Stan Bahnsen

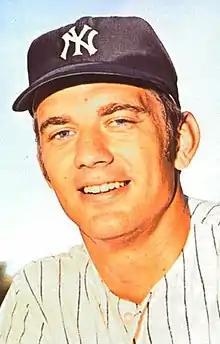
Bahnsen in 1970

Stanley Raymond Bahnsen (born December 15, 1944) is an American former professional baseball pitcher, who played 16 seasons in Major League Baseball (MLB), primarily for the New York Yankees and the Montreal Expos. Nicknamed the "Bahnsen Burner", he once made 118 starts over a three-year stretch while playing with the Chicago White Sox in the mid-1970s.